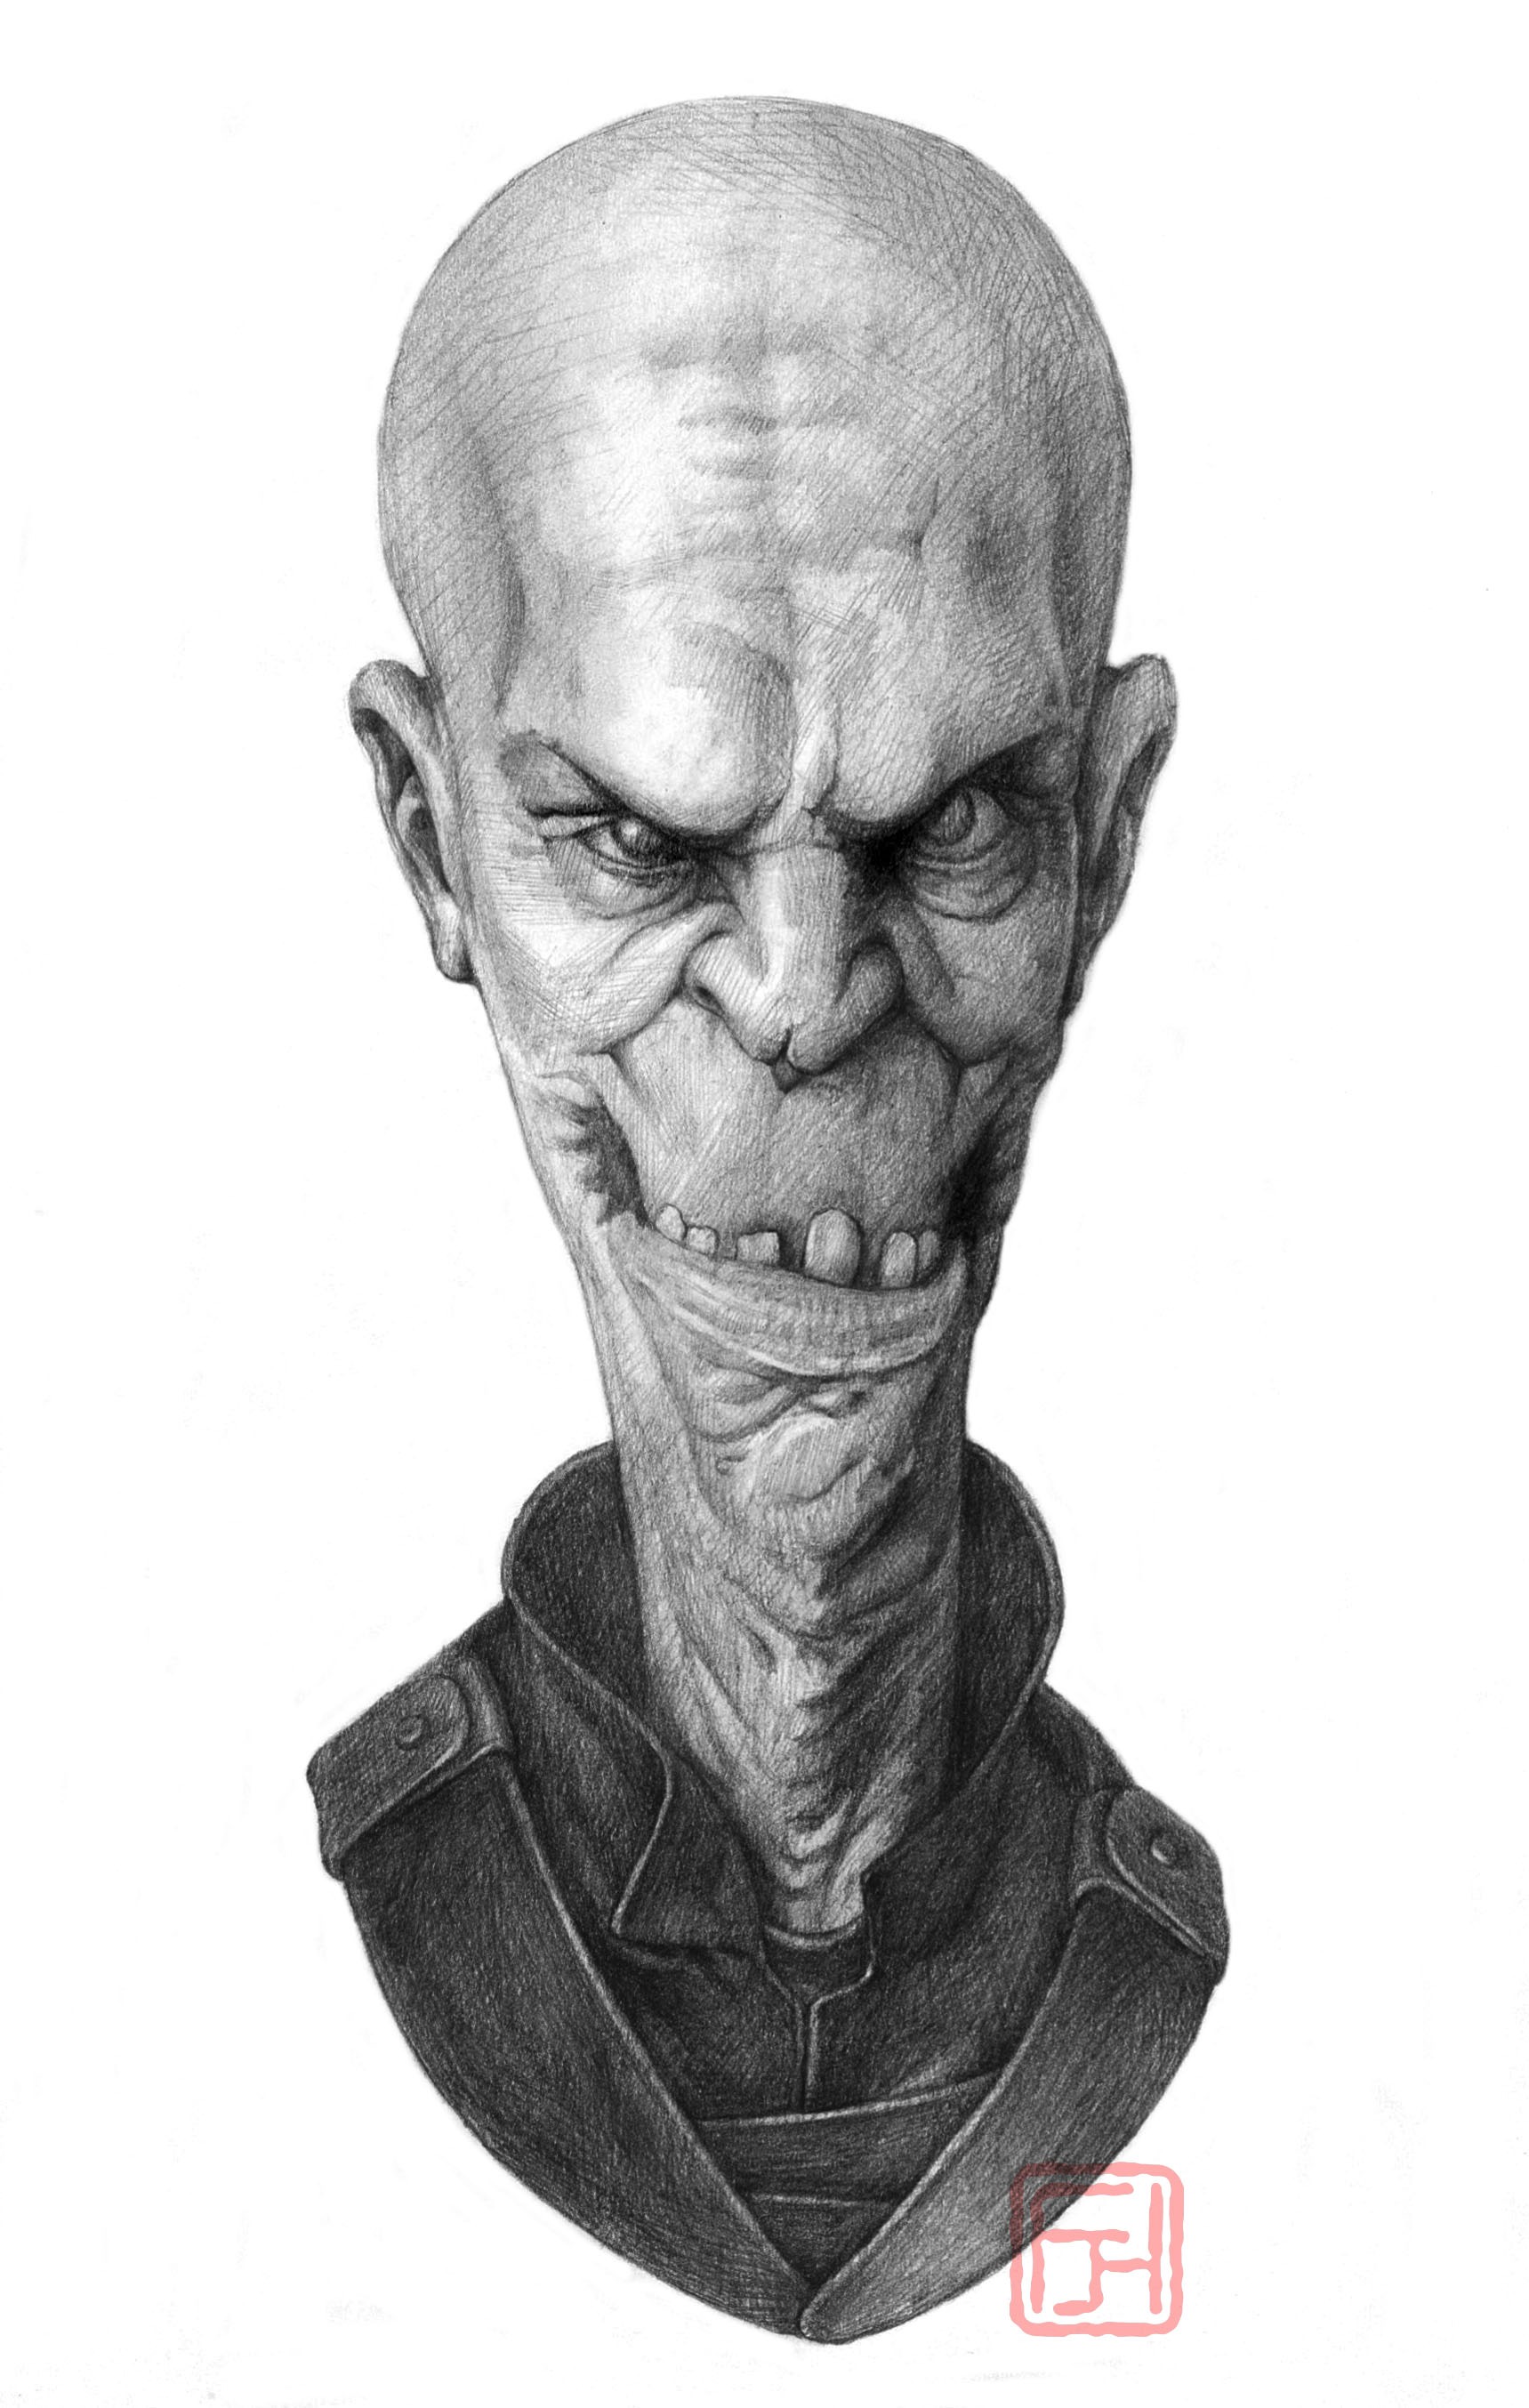
statue, arm, sculpture, art, sketch, drawing, head, character, ball point pen, nonbuilding structure